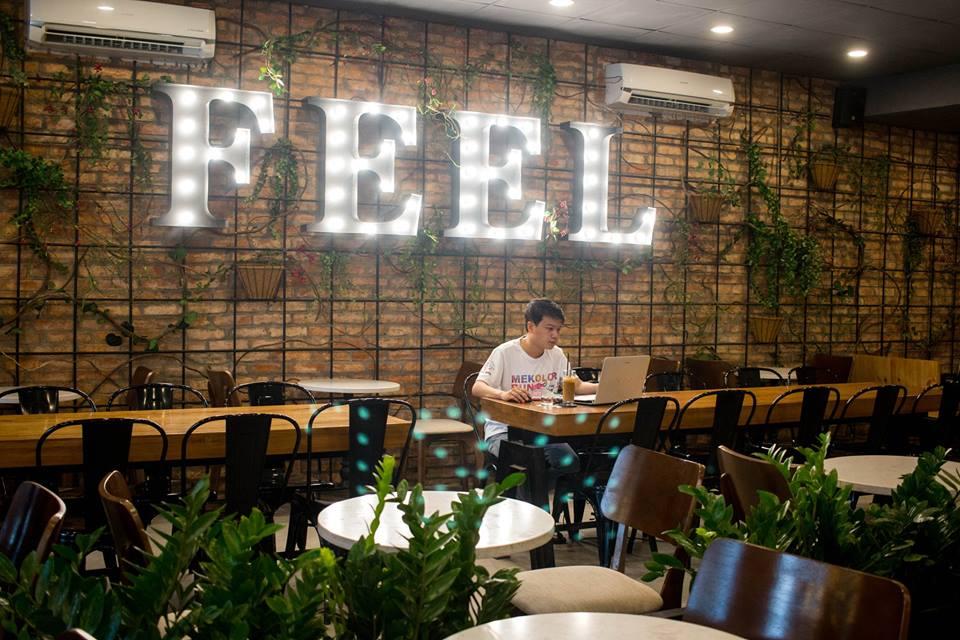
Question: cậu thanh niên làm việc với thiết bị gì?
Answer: với chiếc máy tính